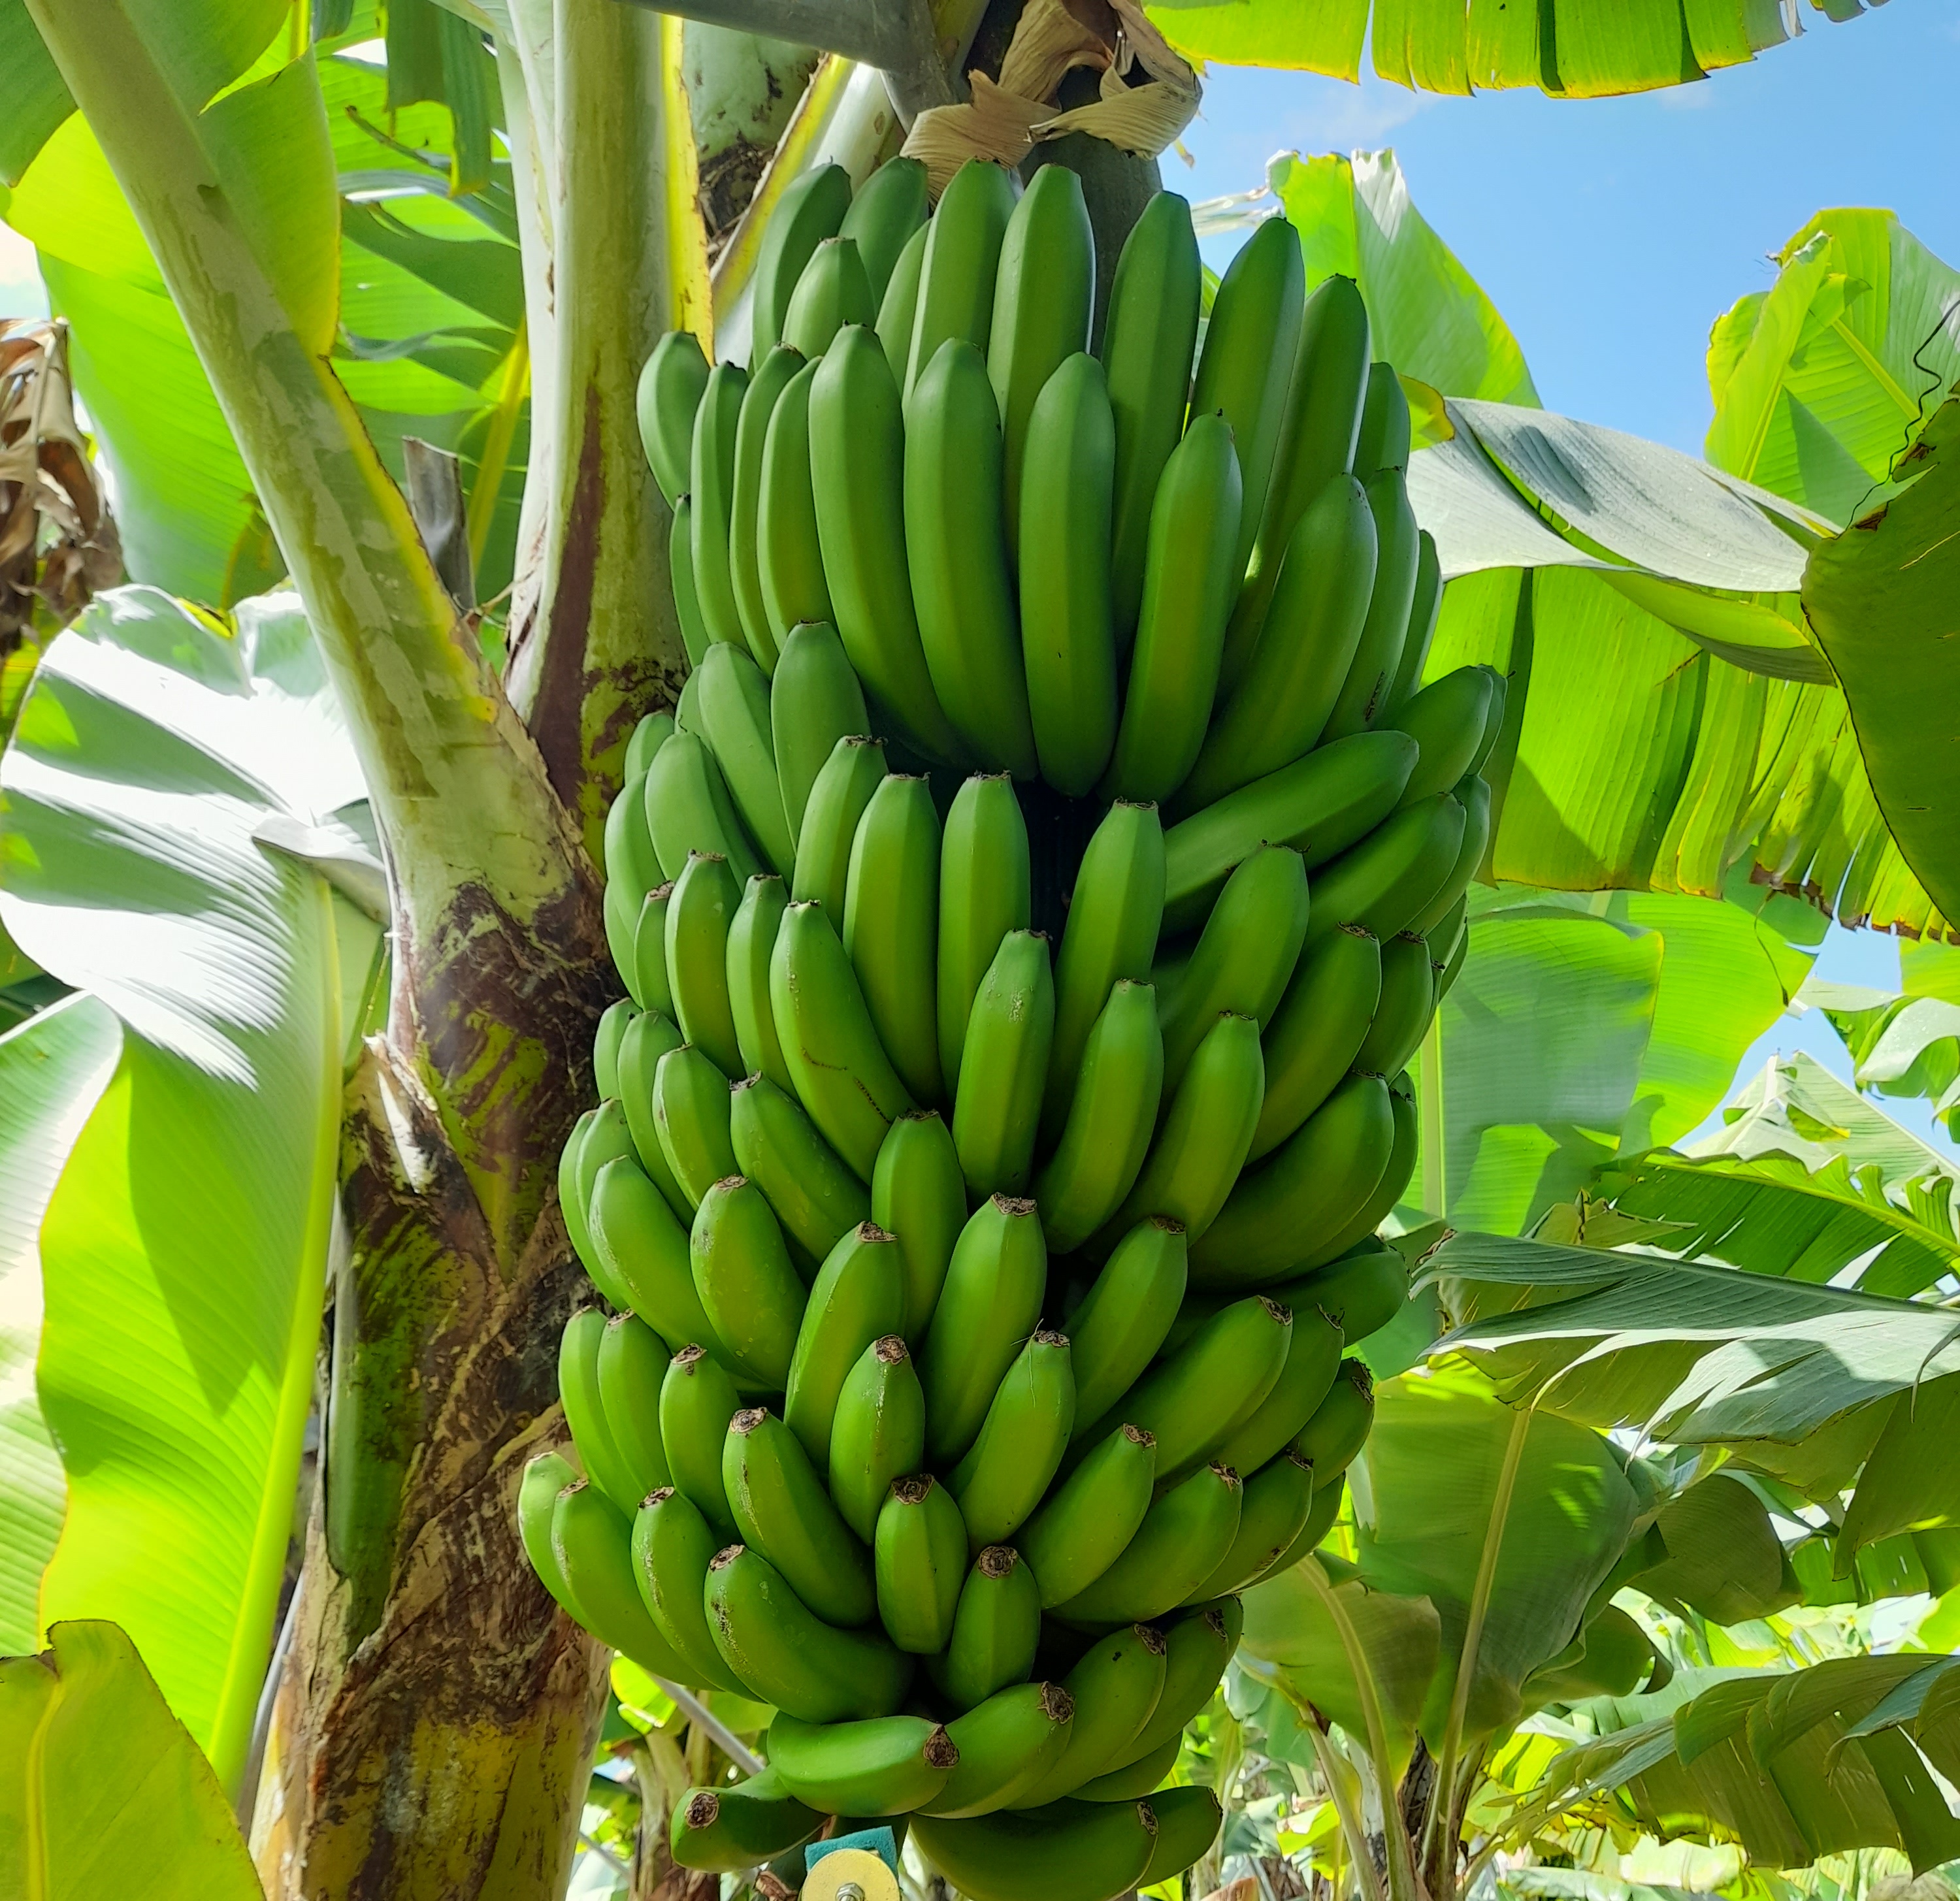
Label: Cut